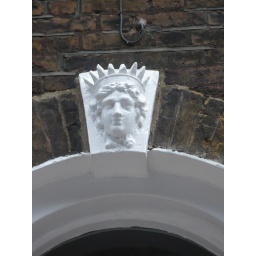
Detail on a mascaron over the door of a terraced house in Smith Street off King's Rd Chelsea SW3